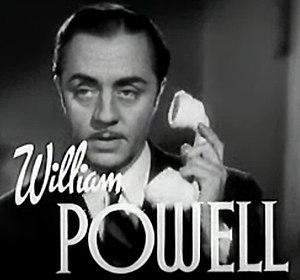
La Fin de Mᵐᵉ Cheyney est un film américain réalisé par Richard Boleslawski, sorti en 1937.